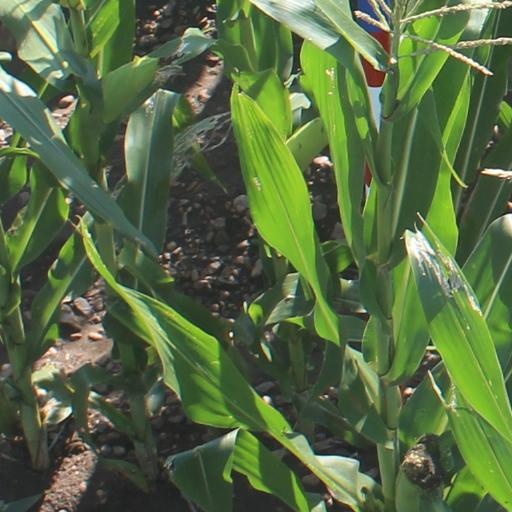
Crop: maize; corn